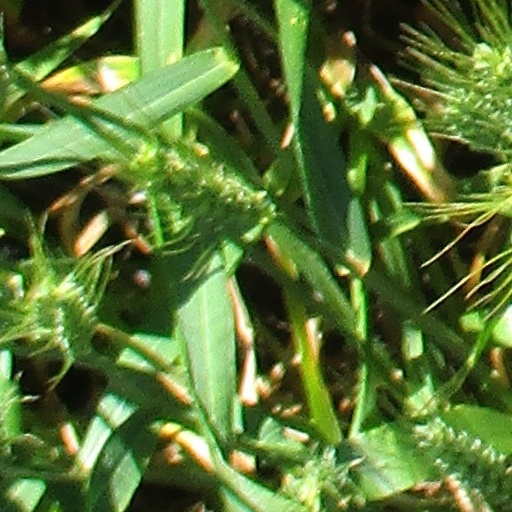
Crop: wheat